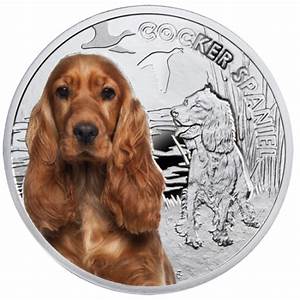
Label: cane